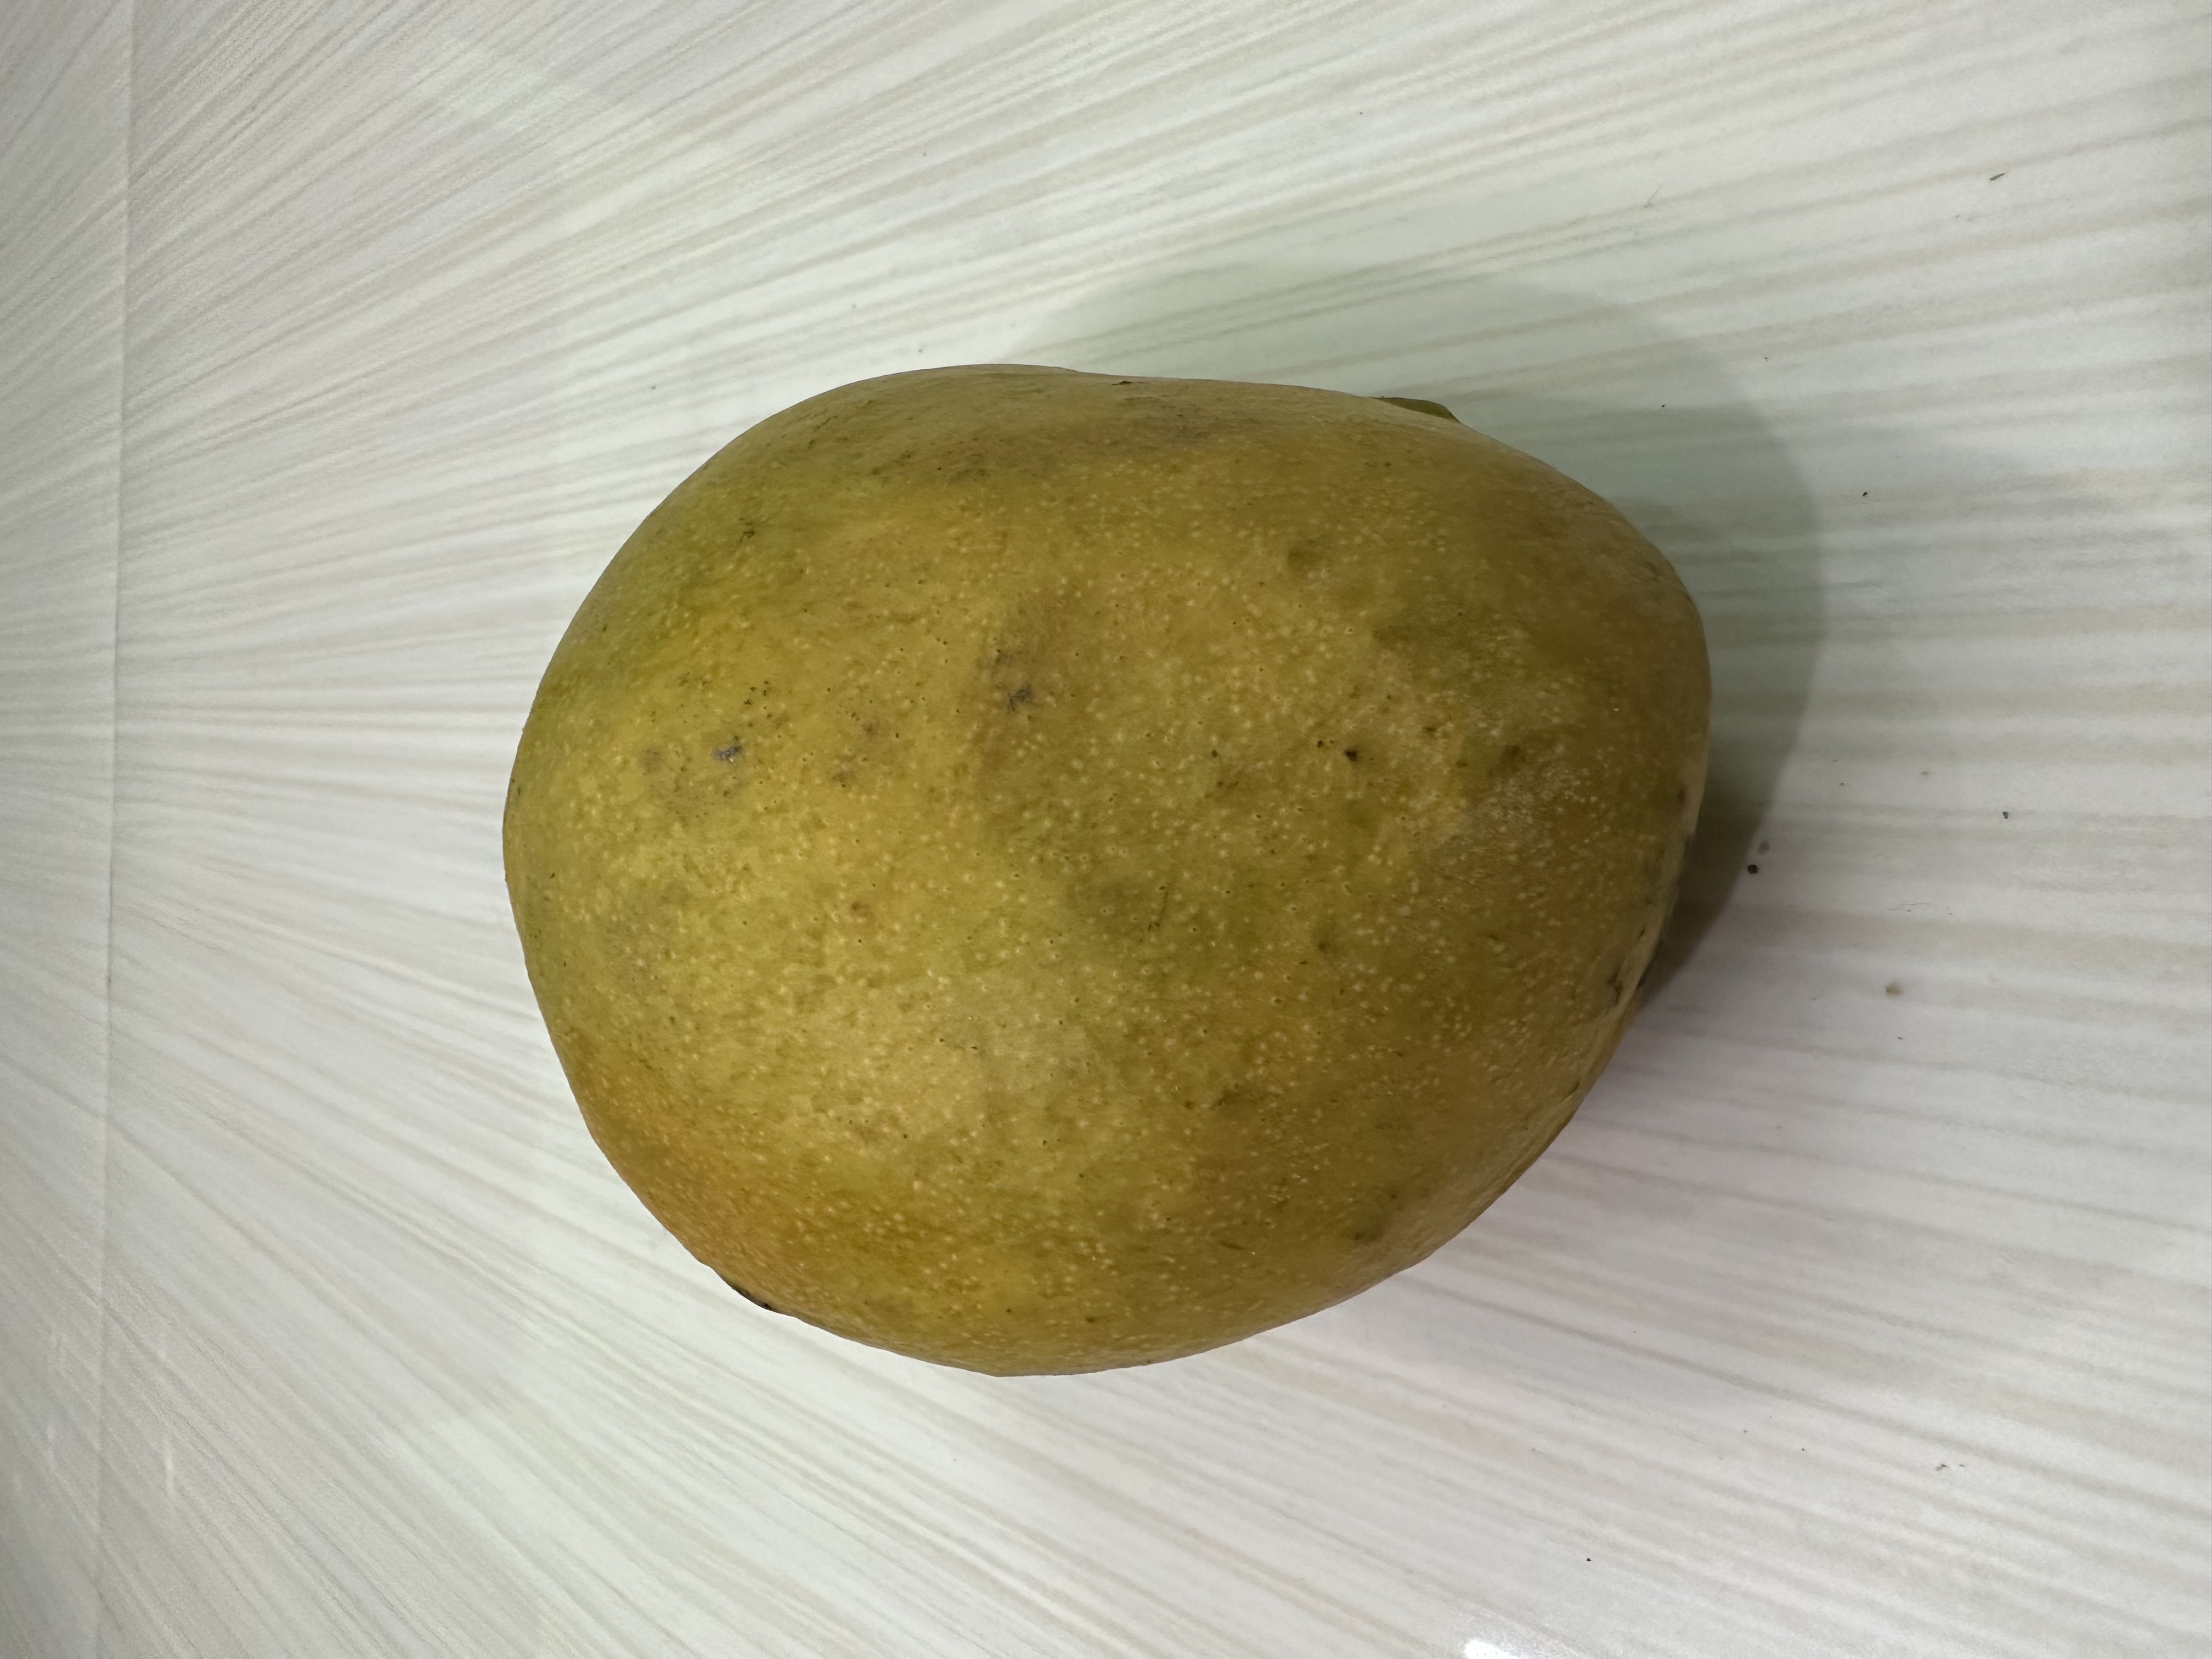
Mango variety: Bari-4